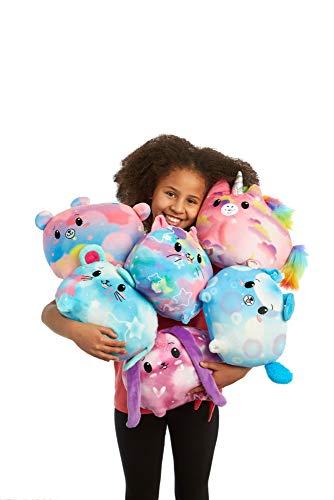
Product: Pikmi Pops Jelly Dreams - Hushy The Bear - Collectible 11" LED Light Up Glowing Plush Toy
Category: Toys & Games | Stuffed Animals & Plush Toys | Plush Figures
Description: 11" LED light-up plush with 3 glow modes: full brightness mode, half brightness mode, and heartbeat mode gentle pulsating glow.
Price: $17.18
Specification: ProductDimensions:7.5x9.8x7.8inches|ItemWeight:1.25pounds|ShippingWeight:1.25pounds(Viewshippingratesandpolicies)|ASIN:B07DV3293W|Itemmodelnumber:75345|Manufacturerrecommendedage:5-15years